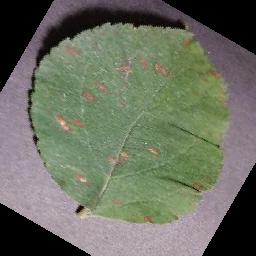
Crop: apple
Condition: cedar_rust